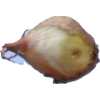
Label: onion